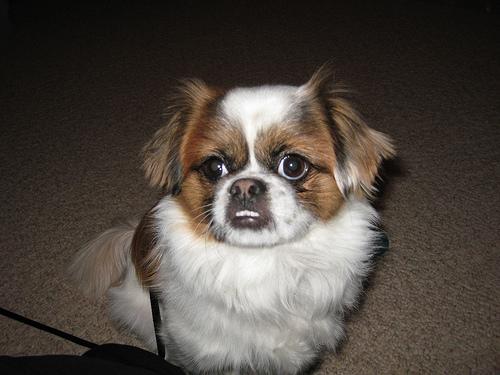
Breed: japanese chin